Byadarahalli

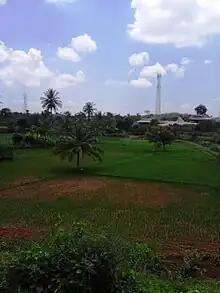
View from the Byadarahalli Railway Station

Byadarahalli is a village in the Mandya district of Karnataka, India.